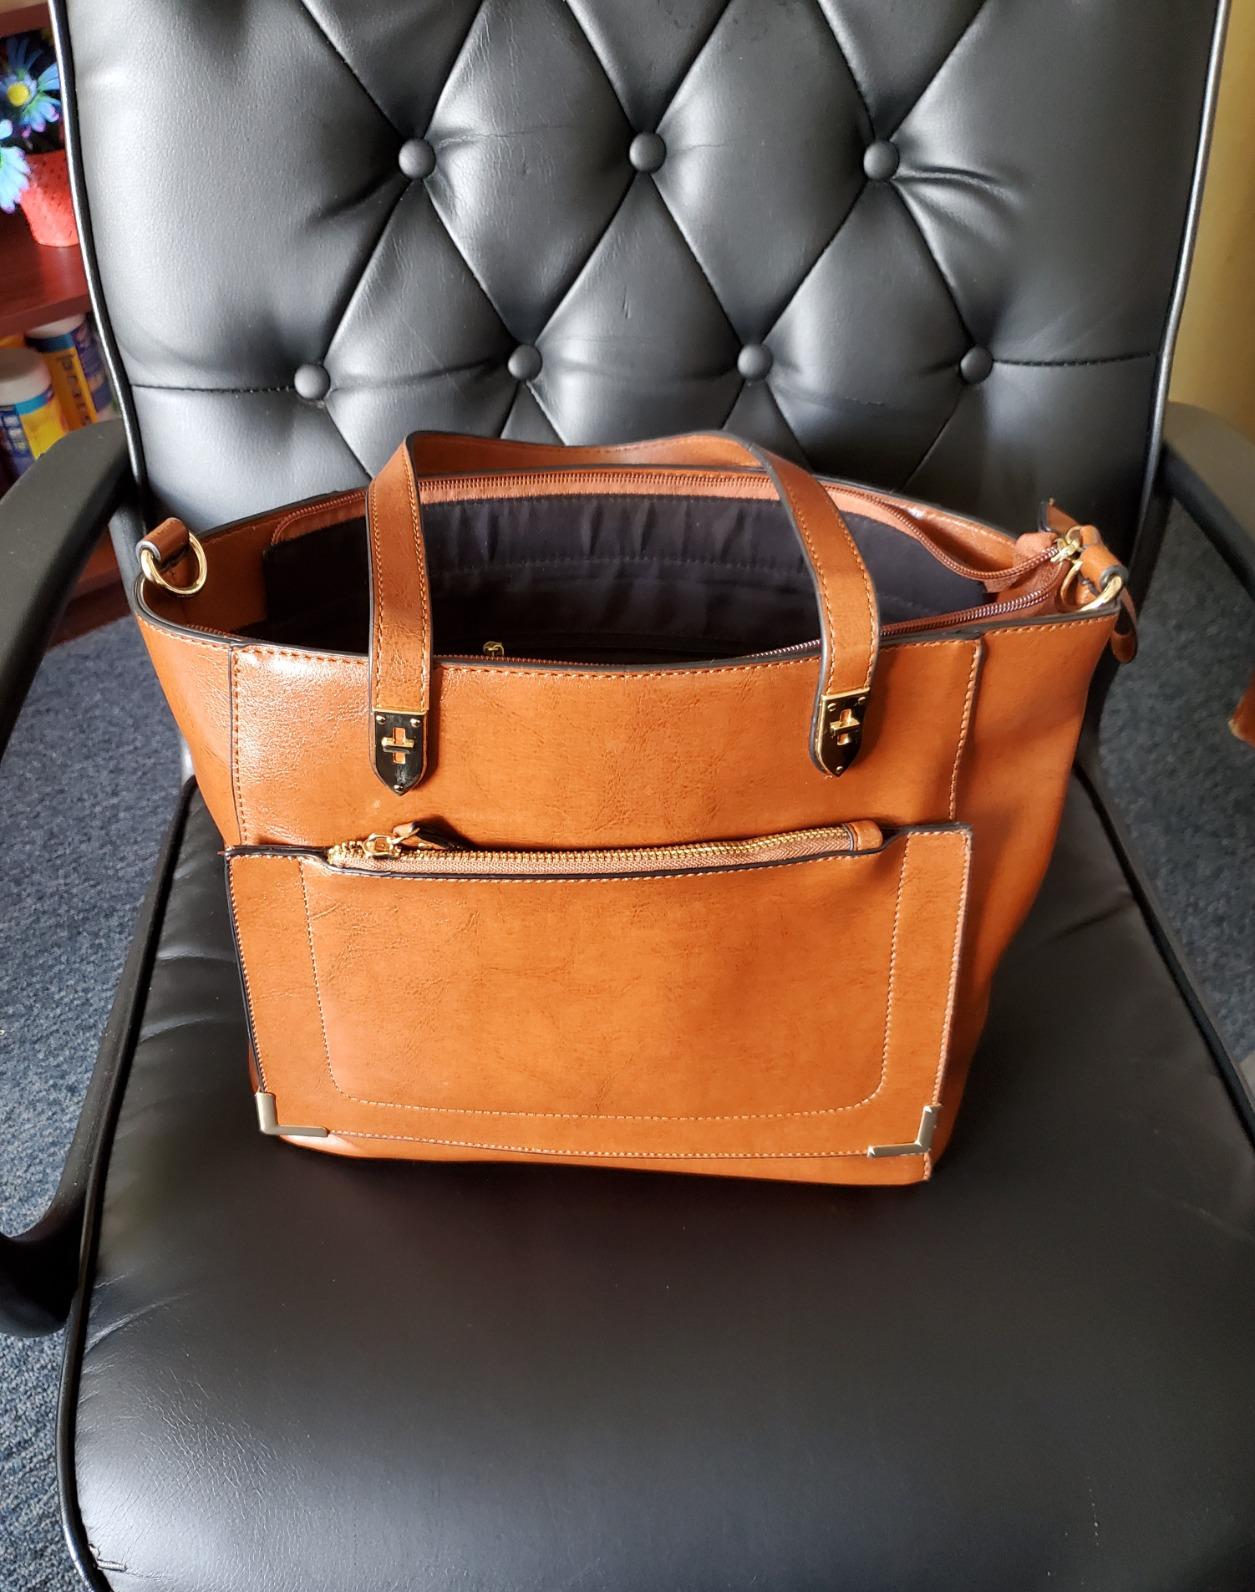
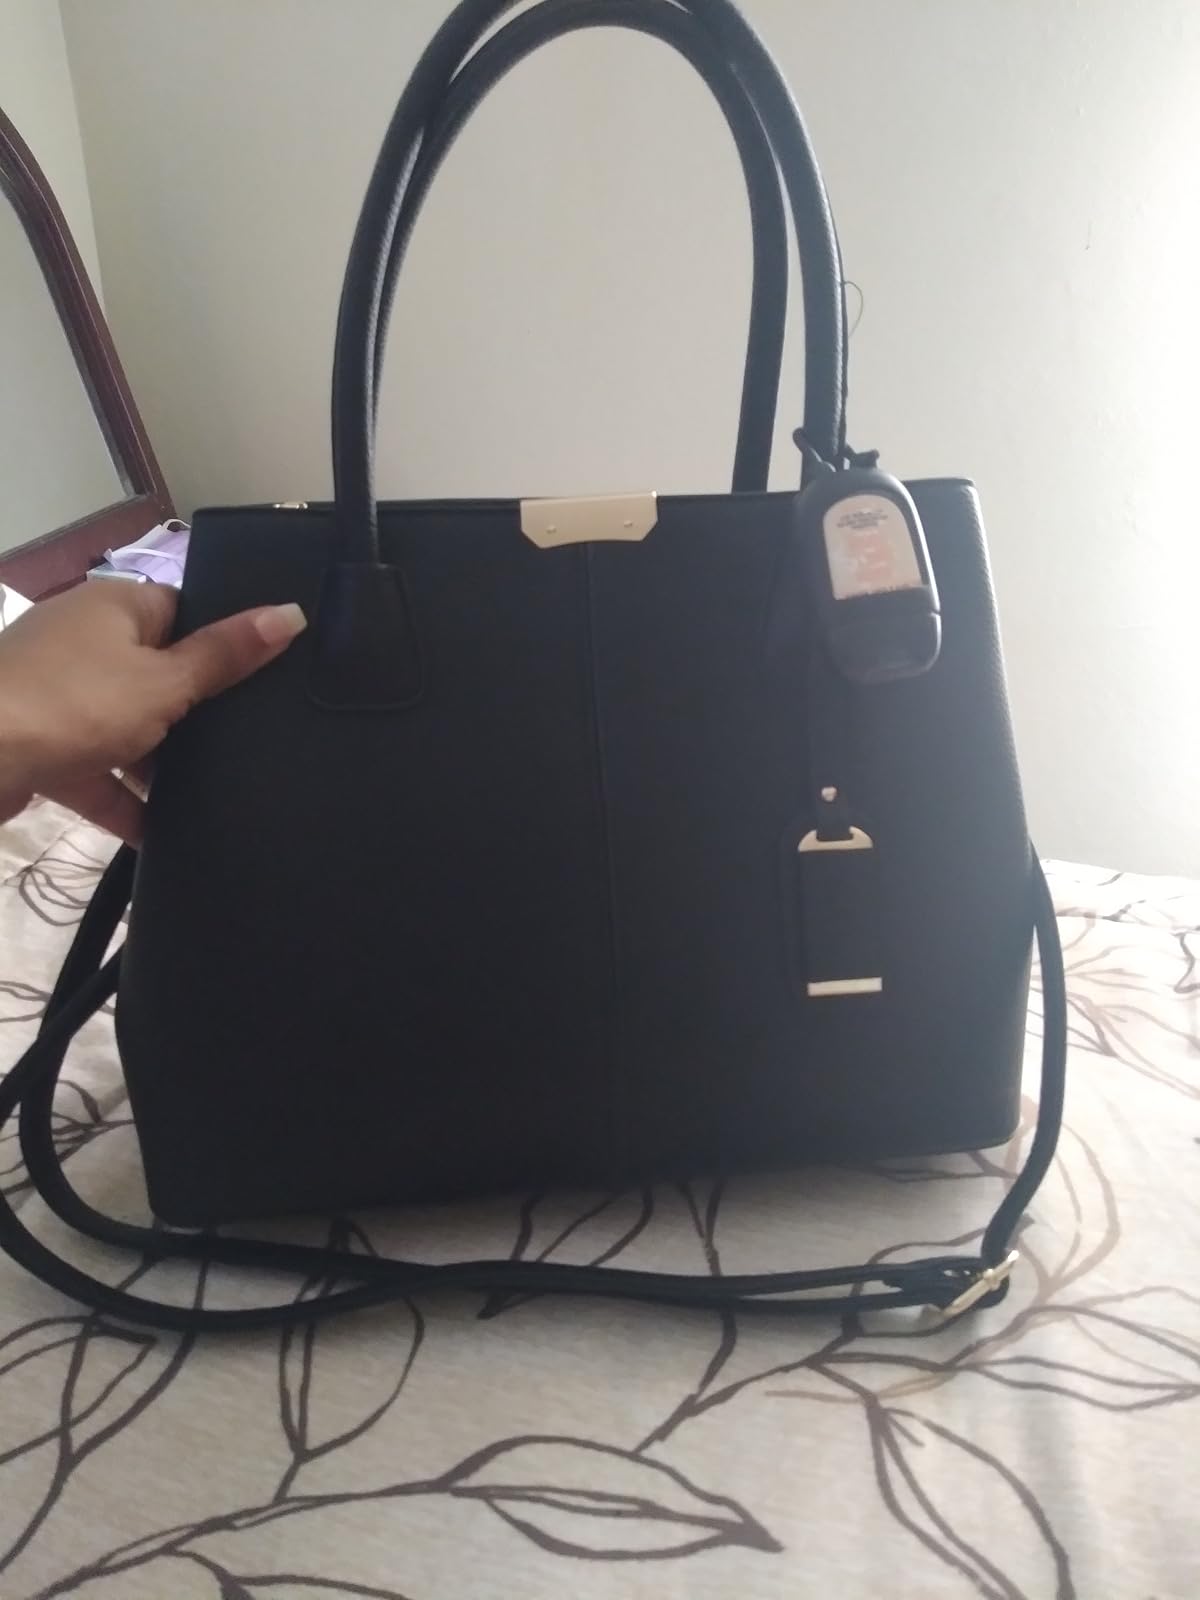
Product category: accessories_handbag
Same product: no